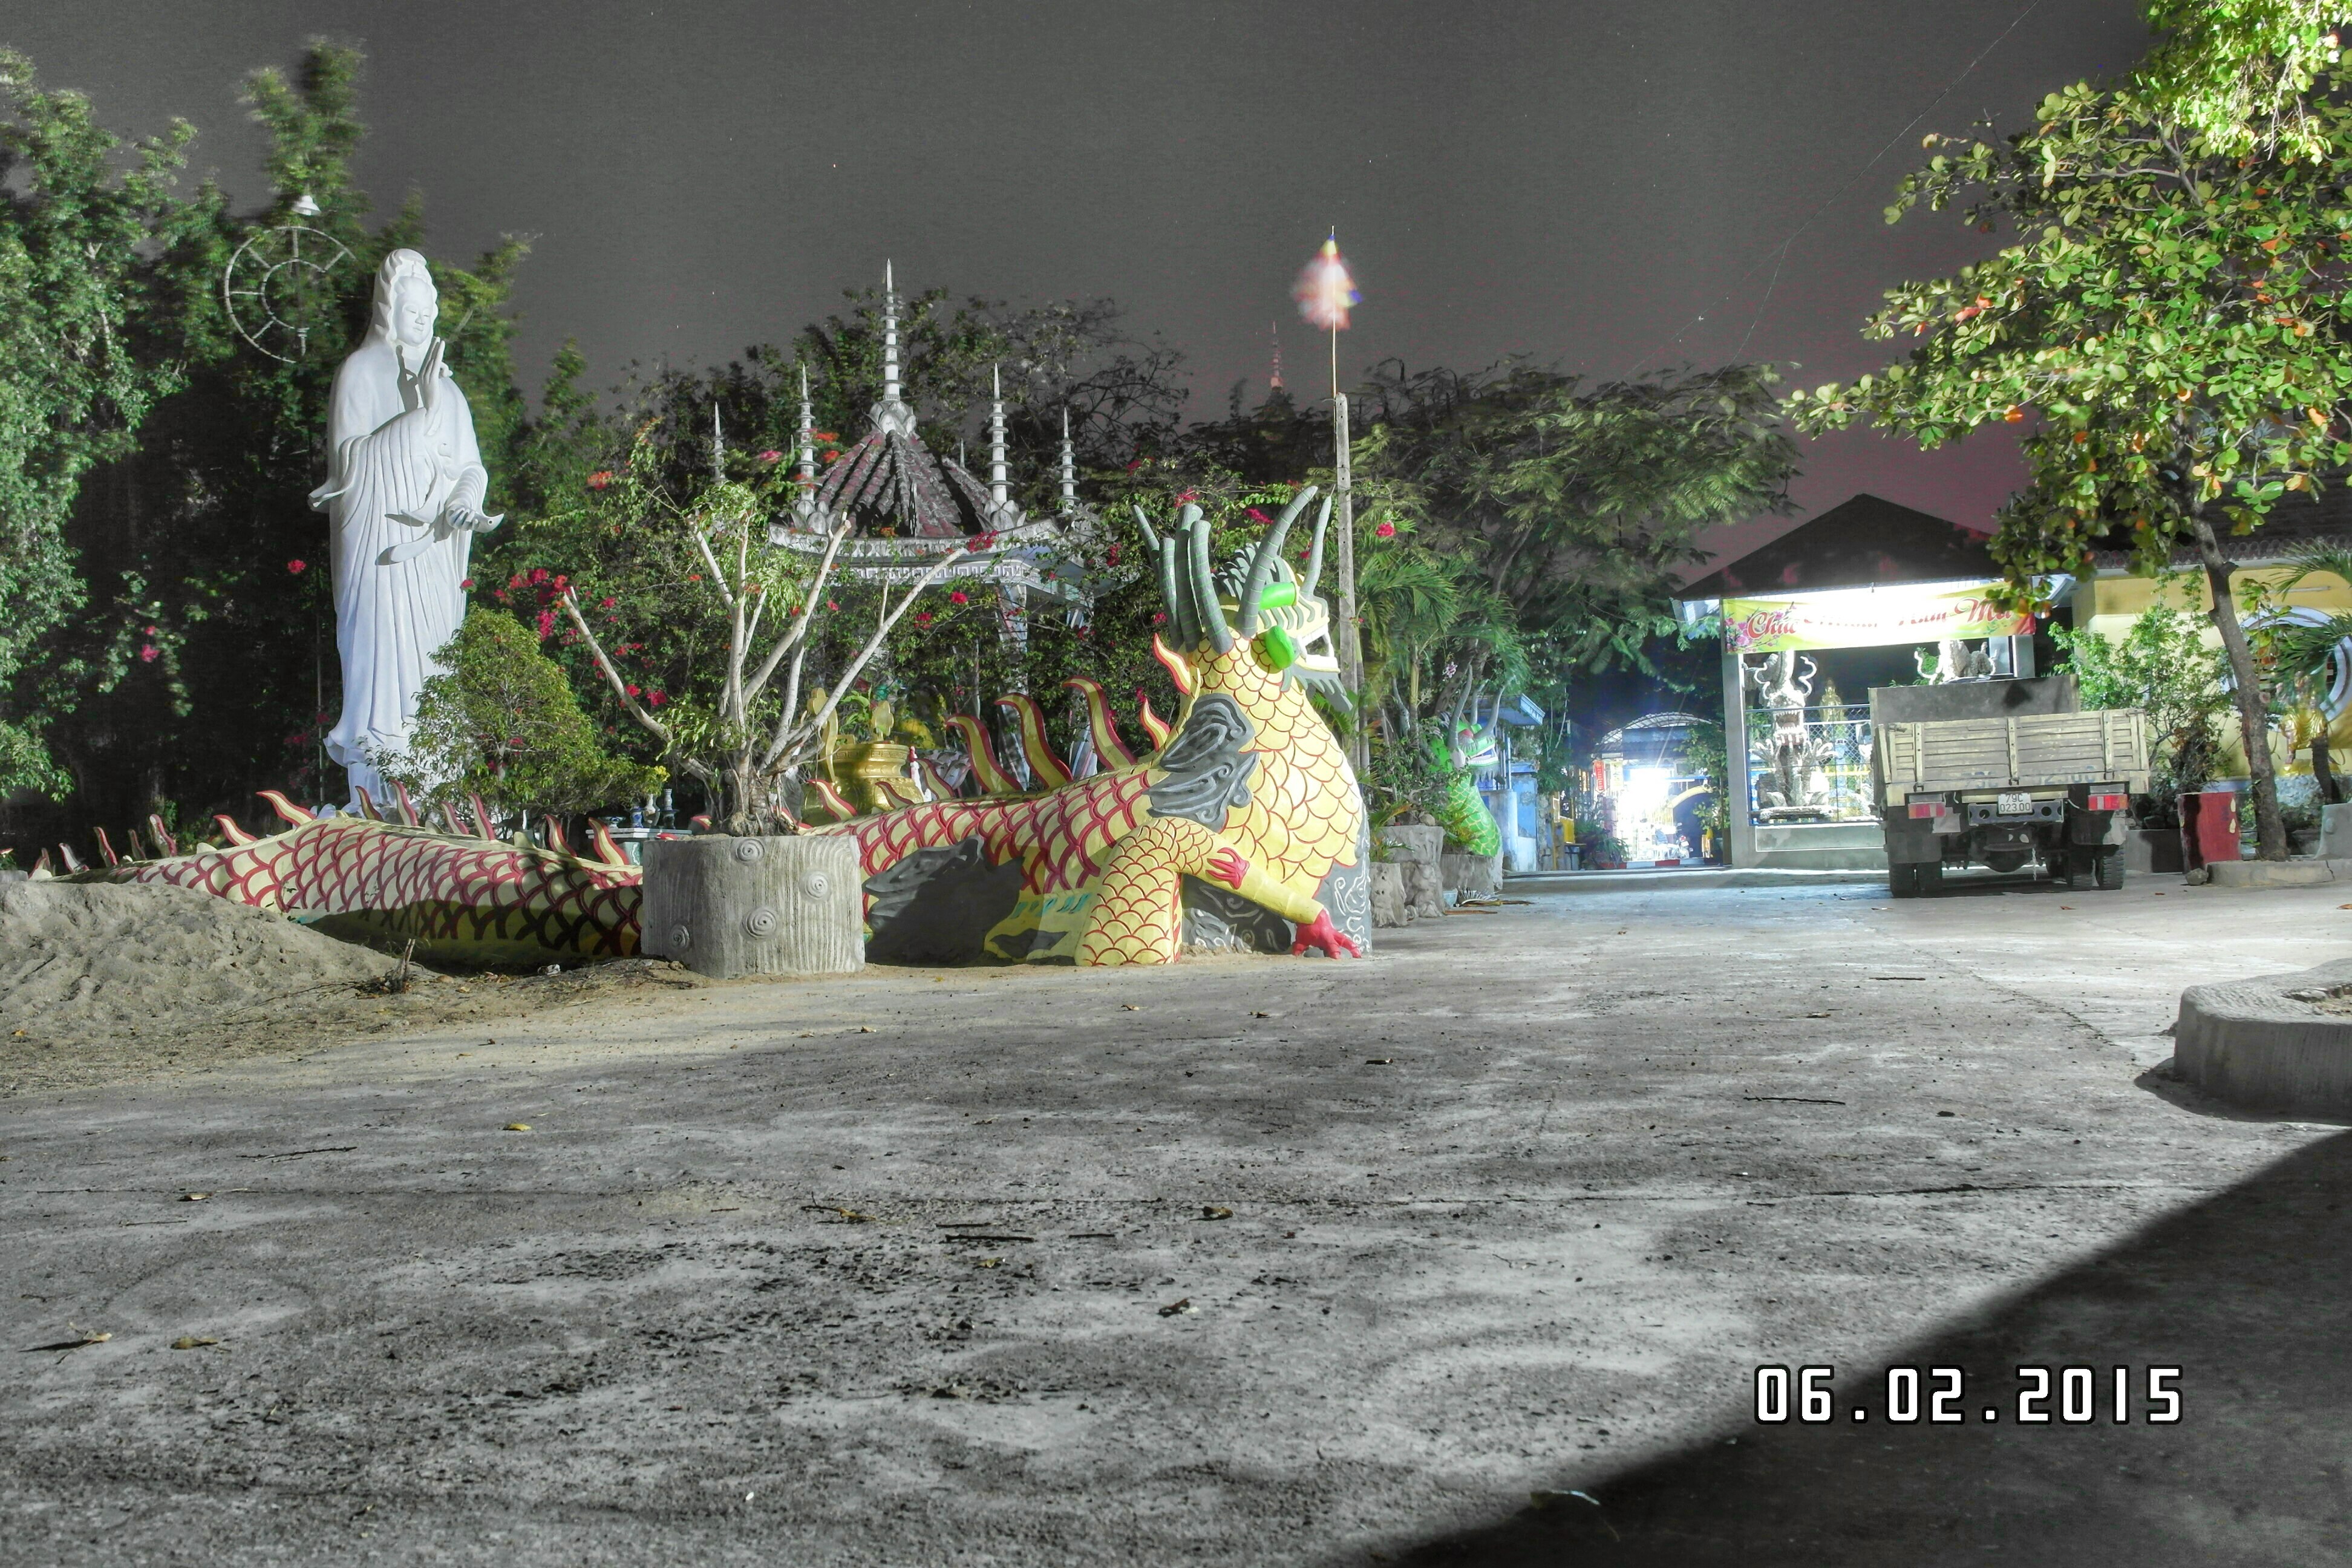
user: text: Bức tượng lớn màu trắng ở bên trái ảnh có màu gì?
assistant: text: Màu trắng.

user: text: Có bao nhiêu chóp nhọn trang trí trên mái kiến trúc ở giữa ảnh?
assistant: text: Năm.

user: text: Bức tượng lớn màu trắng ở bên trái ảnh là tượng của vị nào trong Phật giáo?
assistant: text: Quan Âm Bồ Tát.

user: text: Con rồng trong văn hóa Việt Nam thường tượng trưng cho những ý nghĩa gì?
assistant: text: Sức mạnh, quyền uy, may mắn và thịnh vượng.

user: text: Bức tượng Quan Âm và con rồng dài trong ảnh thường thể hiện mối quan hệ và ý nghĩa tâm linh nào khi được đặt cạnh nhau trong các không gian thờ tự?
assistant: text: Chúng thể hiện sự bảo vệ và che chở. Quan Âm Bồ Tát biểu trưng cho lòng từ bi và cứu độ, còn rồng là biểu tượng của sức mạnh thần thánh và sự bảo vệ cho không gian linh thiêng.